Ablations

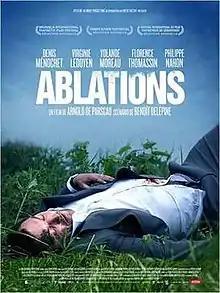
Film poster

A man wakes up in a wasteland, with no memory of the night before, a lower back scar. A former mistress, surgeon, tells him that stole a kidney. Obsessed with this flight, he will sacrifice everything to find him: his family, his job ... to go crazy.